Commersonia amystia

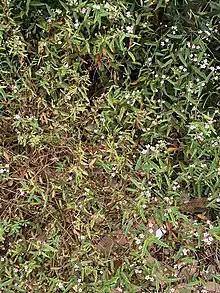
Habit

Commersonia amystia is a species of flowering plant in the family Malvaceae and endemic to eastern Australia. It is a dwarf shrub with narrow egg-shaped leaves that are densely covered with star-like hairs on the lower surface, and has flowers with five white sepals that turn pink as they age, and five smaller white petals.